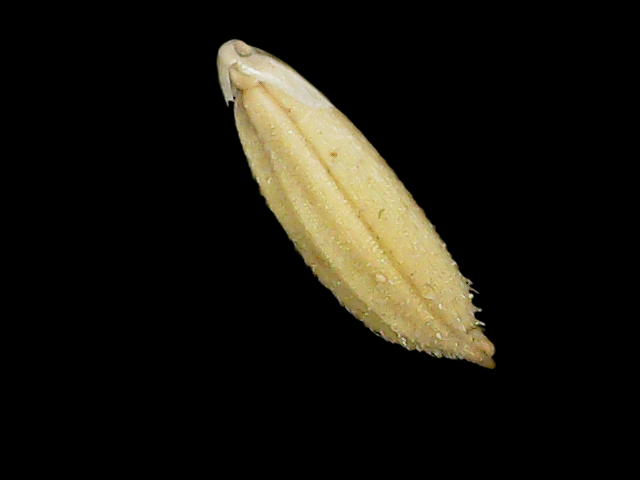
Rice variety: Binadhan23